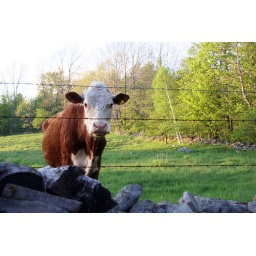
A cow in the field next to me. This is what we have for neighbours.